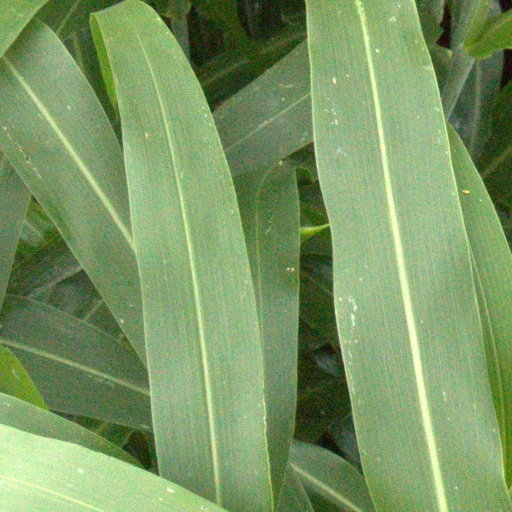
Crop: sorghum